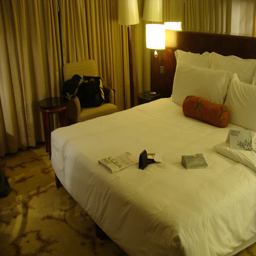
A bed covered in lots of white pillows.
The purse, wallet and papers are on the bed.
a very large bed that is in a room
a bed room with a neatly made bed and a night stand
A view of a king size bed, that appear to be in a hotel.